Physiological changes in pregnancy

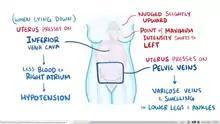
Uterine Compression of IVC and Pelvic Veins. Displacement of PMI by Uterus

A woman's breasts change during pregnancy to prepare them for breastfeeding a baby. Normal changes include: